Khalistan movement

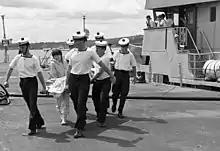
Irish Naval Service recovering bodies from the Air India Flight 182 bombing

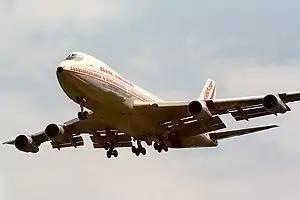
The aircraft involved, VT-EFO, seen on 10 June 1985, less than two weeks before the bombing of Air India Flight 182

Air India Flight 182 was an Air India flight operating on the Montréal-London-Delhi-Bombay route. On 23 June 1985, a Boeing 747 operating on the route was blown up by a bomb mid-air off the coast of Ireland. A total of 329 people aboard were killed, 268 Canadian citizens, 27 British citizens and 24 Indian citizens, including the flight crew. On the same day, an explosion due to a luggage bomb was linked to the terrorist operation and occurred at the Narita Airport in Tokyo, Japan, intended for Air India Flight 301, killing two baggage handlers. The entire event was inter-continental in scope, killing 331 people in total and affected five countries on different continents: Canada, the United Kingdom, India, Japan, and Ireland.